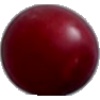
Label: Cherry Wax Red 1